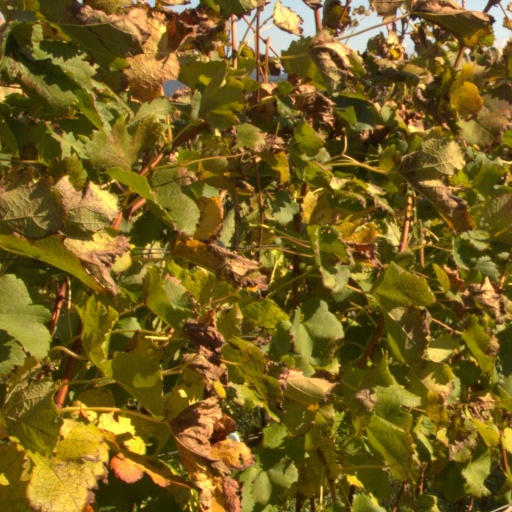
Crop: grape